Hallucination Strip

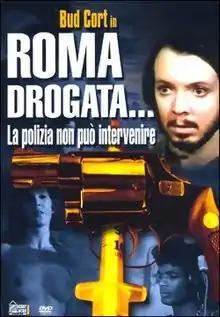
DVD cover

Hallucination Strip is a 1975 Italian poliziottesco film directed by Lucio Marcaccini as his first and only film.